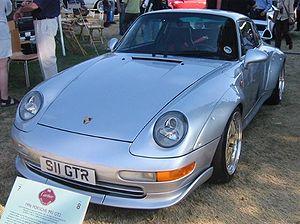
La Porsche 911 GT2 est un véhicule à très hautes performances du constructeur allemand Porsche mis sur le marché en 1993 et commercialisé jusqu'à maintenant. Elle est basée sur la Porsche 911 Turbo, dont elle reprend la majorité des composants - à l'exception de la transmission intégrale - mais avec de nombreuses modifications, que ce soit au niveau moteur, châssis, freins ou aérodynamique. La GT2 est significativement plus légère grâce à sa transmission aux roues arrière uniquement, mais également par de nombreuses simplifications de l'équipement de confort afin de privilégier les performances.